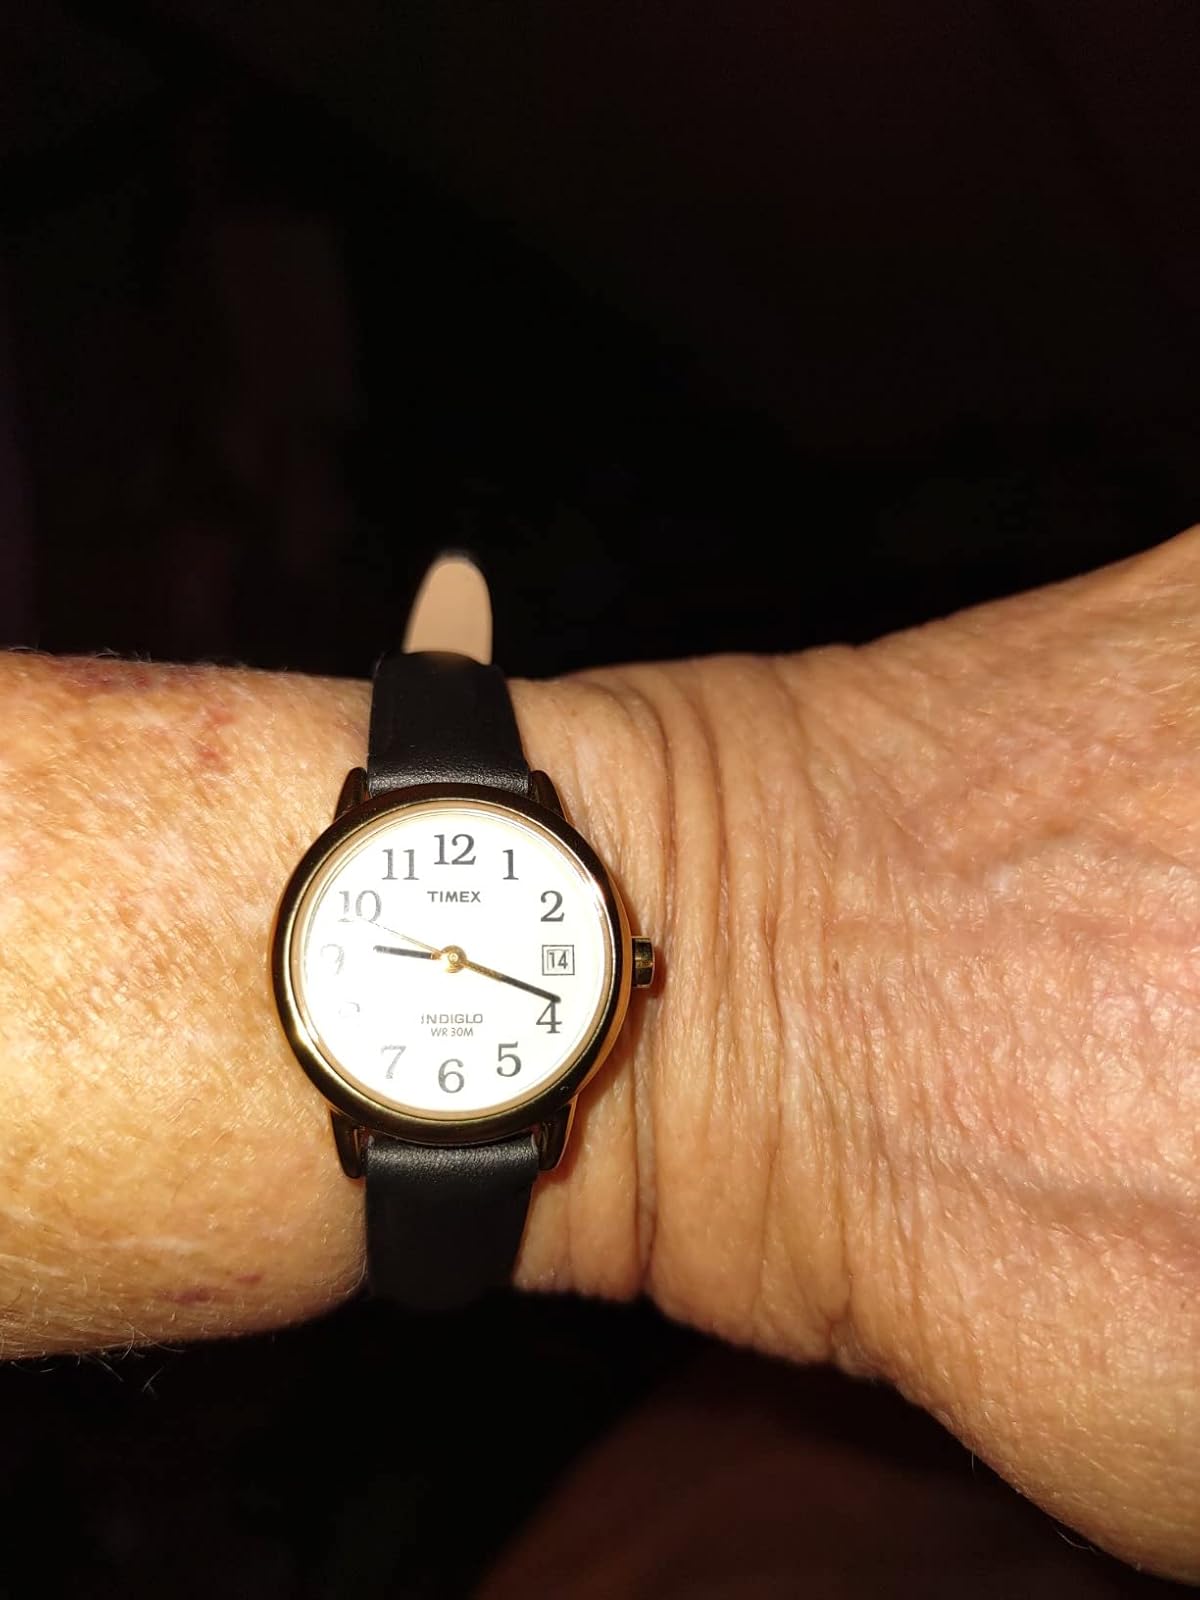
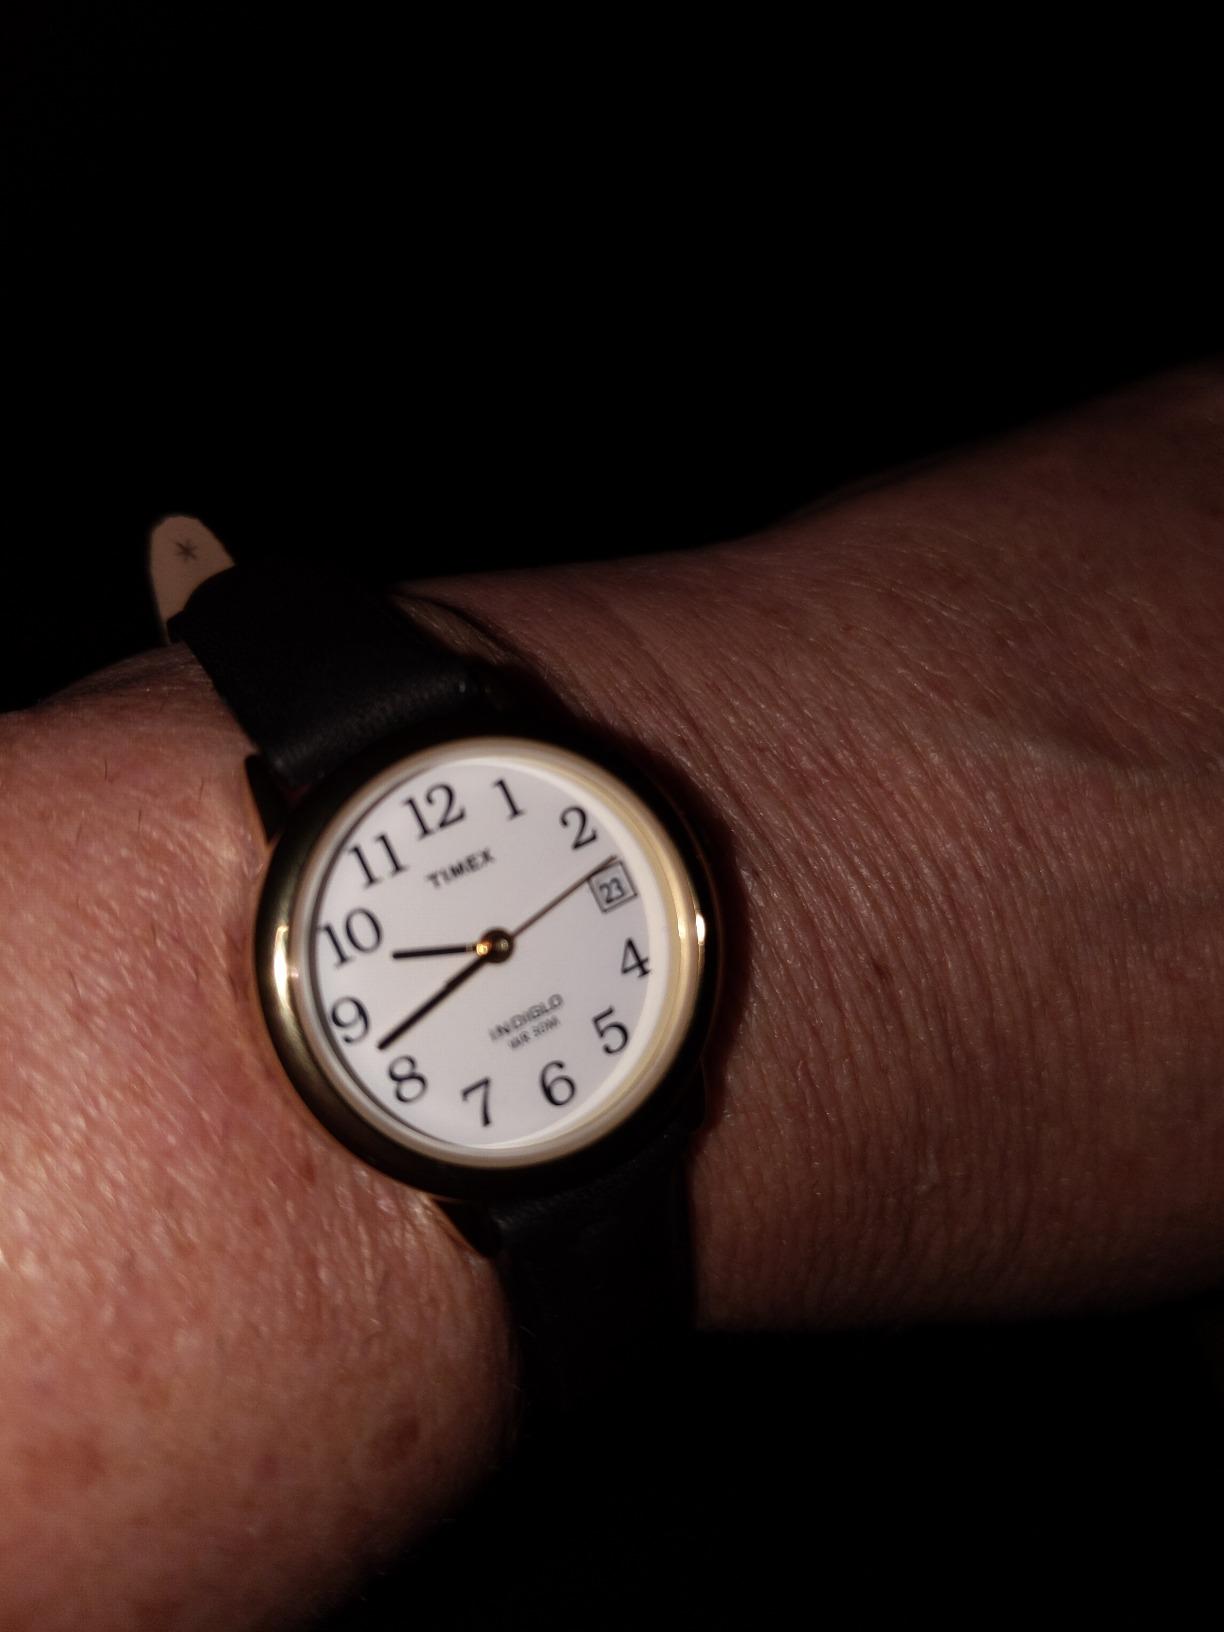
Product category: accessories_watch
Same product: yes